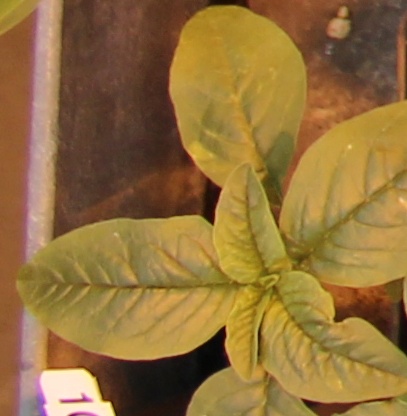
Label: Waterhemp